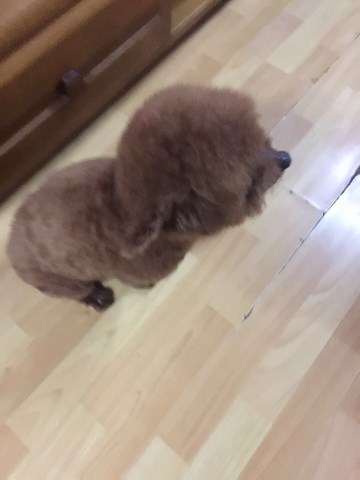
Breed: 7449-n000128-teddy